Megha Rajagopalan

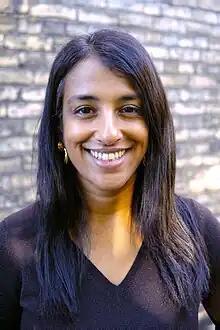
Megha Rajagopalan in 2021

Megha Rajagopalan is an American journalist of Indian descent who works at The New York Times. She won the 2021 Pulitzer Prize for International Reporting at BuzzFeed News "for a series of clear and compelling stories that used satellite imagery and architectural expertise, as well as interviews with two dozen former prisoners, to identify a vast new infrastructure built by the Chinese government for the mass detention of Muslims" (Uighurs).